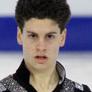
Age: 18